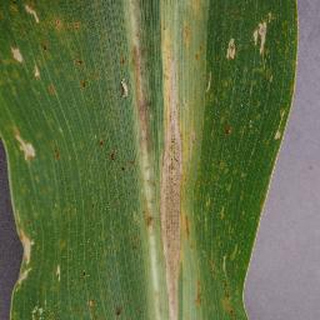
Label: corn_northern_leaf_blight